Oscar Lewicki

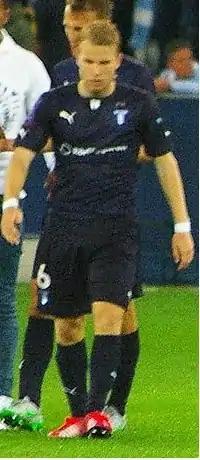
Lewicki with Malmö FF in 2015

Carl Oscar Johan Lewicki (born 14 July 1992) is a Swedish professional footballer who plays as a midfielder for Allsvenskan club Malmö FF.